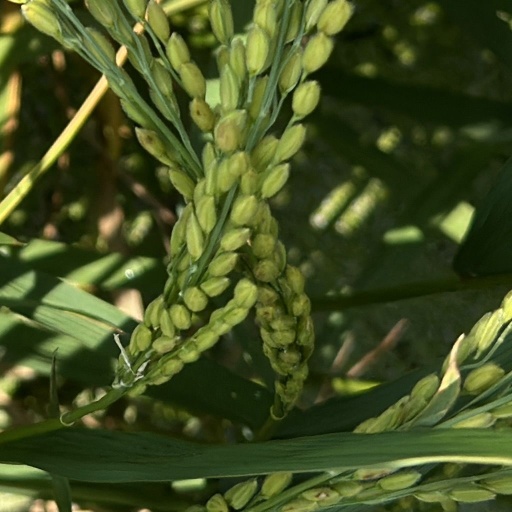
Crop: rice